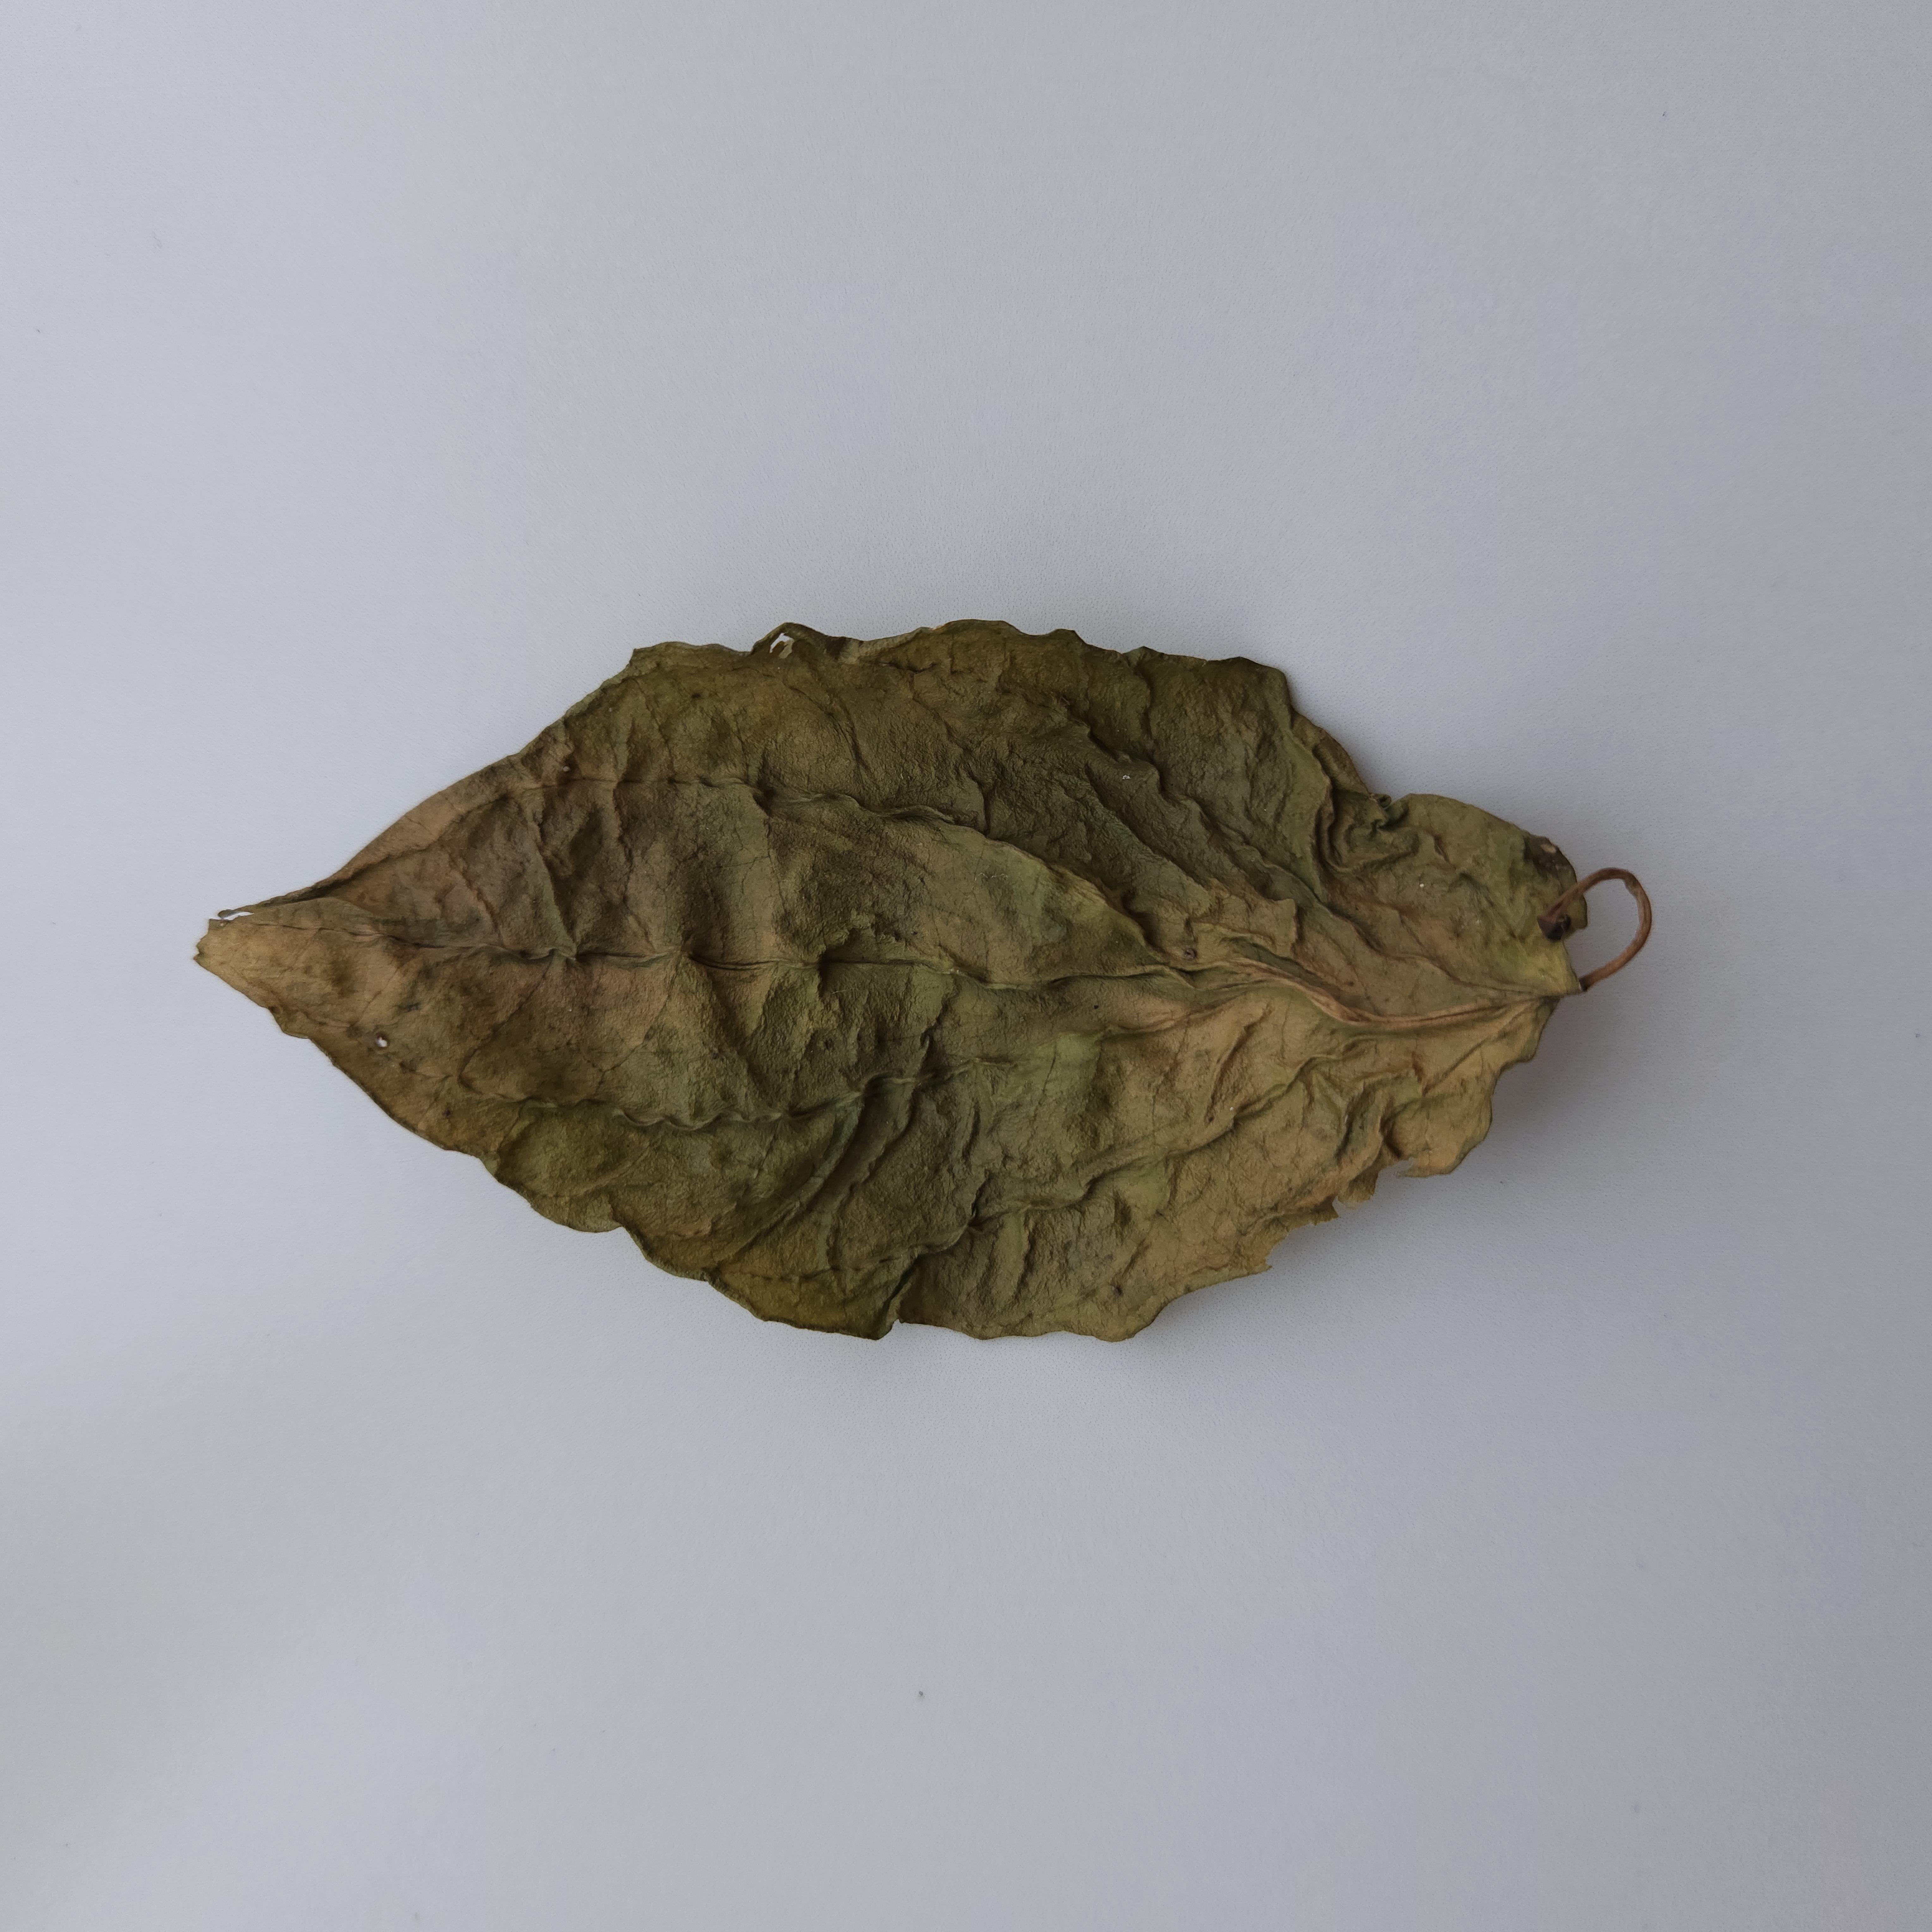
Label: Dried